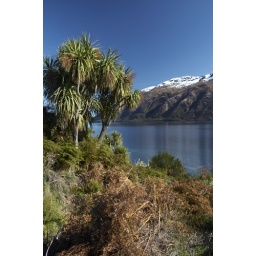
Tree and mountains over lake Wakatipu